Asphodel–Norwood

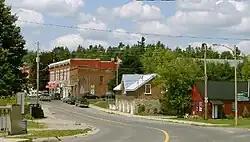
Norwood

In 1823, Joseph Keeler, a Major in the colonial militia during the War of 1812, was granted 500 acres of land in Asphodel along the Ouse River as a reward for his services. It was this site that would eventually become Norwood, though during the early decades it was known as Keeler's Mill. In subsequent years Keeler expanded his property through purchasing neighbouring lots until it grew to a size of 2000 acres by 1836. That year, the mill complex was upgraded and expanded with additional machinery, and Keeler had part of his property divided into village lots. Keeler also changed the name of his settlement to Norwood, reflecting the colloquial appellation "North woods". This new village quickly grew, with the first church built that year, and the first store the year after. The first school in Asphodel existed at Keeler's Mill by 1832, four years prior to Keeler's division of his property.